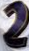
Number: 2